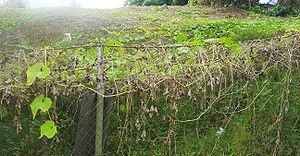
Salazie est une commune française, située dans le département en région de La Réunion.
La chayote ou chayotte est une plante vivace de la famille des cucurbitacées, cultivée sous climats chauds comme plante potagère pour son fruit comestible à maturité, mais également pour sa tige, appelée « brède chouchou » à l'île Maurice et à La Réunion, et occasionnellement pour sa racine riche en amidon. Le terme désigne aussi le fruit qui est consommé comme légume.